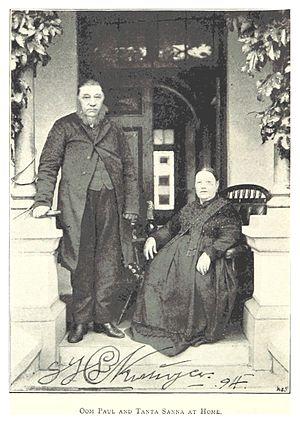
Stephanus Johannes Paulus « Paul » Kruger est un chef militaire, un homme politique et un chef d'État boer qui fut président de la République sud-africaine de 1883 à 1902. Généralement surnommé Oom Paul ou encore Mamelodi, il a représenté l'incarnation du nationalisme boer en lutte contre le Royaume-Uni durant la seconde guerre des Boers entre 1899 et 1902.
Gezina est un quartier situé au nord-ouest de la ville de Pretoria en Afrique du Sud.